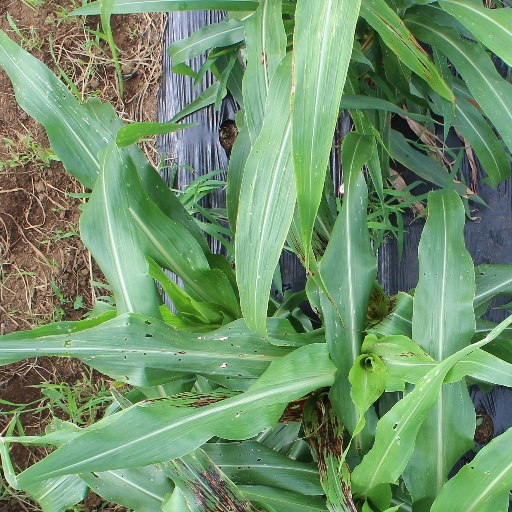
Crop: sorghum